George Salih

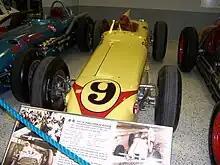
Salih's innovative design won the 1957 and 1958 Indianapolis 500s

During 1956 and early 1957, Salih developed an innovative design allowing the traditional Offenhauser used in Indy car racing to "lie down." The lay-down design offered a lower center of gravity, and enabled Salih's design to sustain higher cornering speeds around the Indianapolis Motor Speedway. Unable to interest any team owners with his unusual design, Salih eventually decided to finance the construction of the car himself, placing him and his family into a vulnerable financial position.